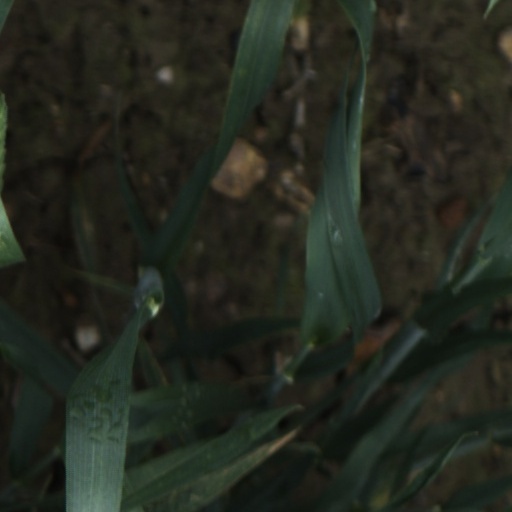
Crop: wheat